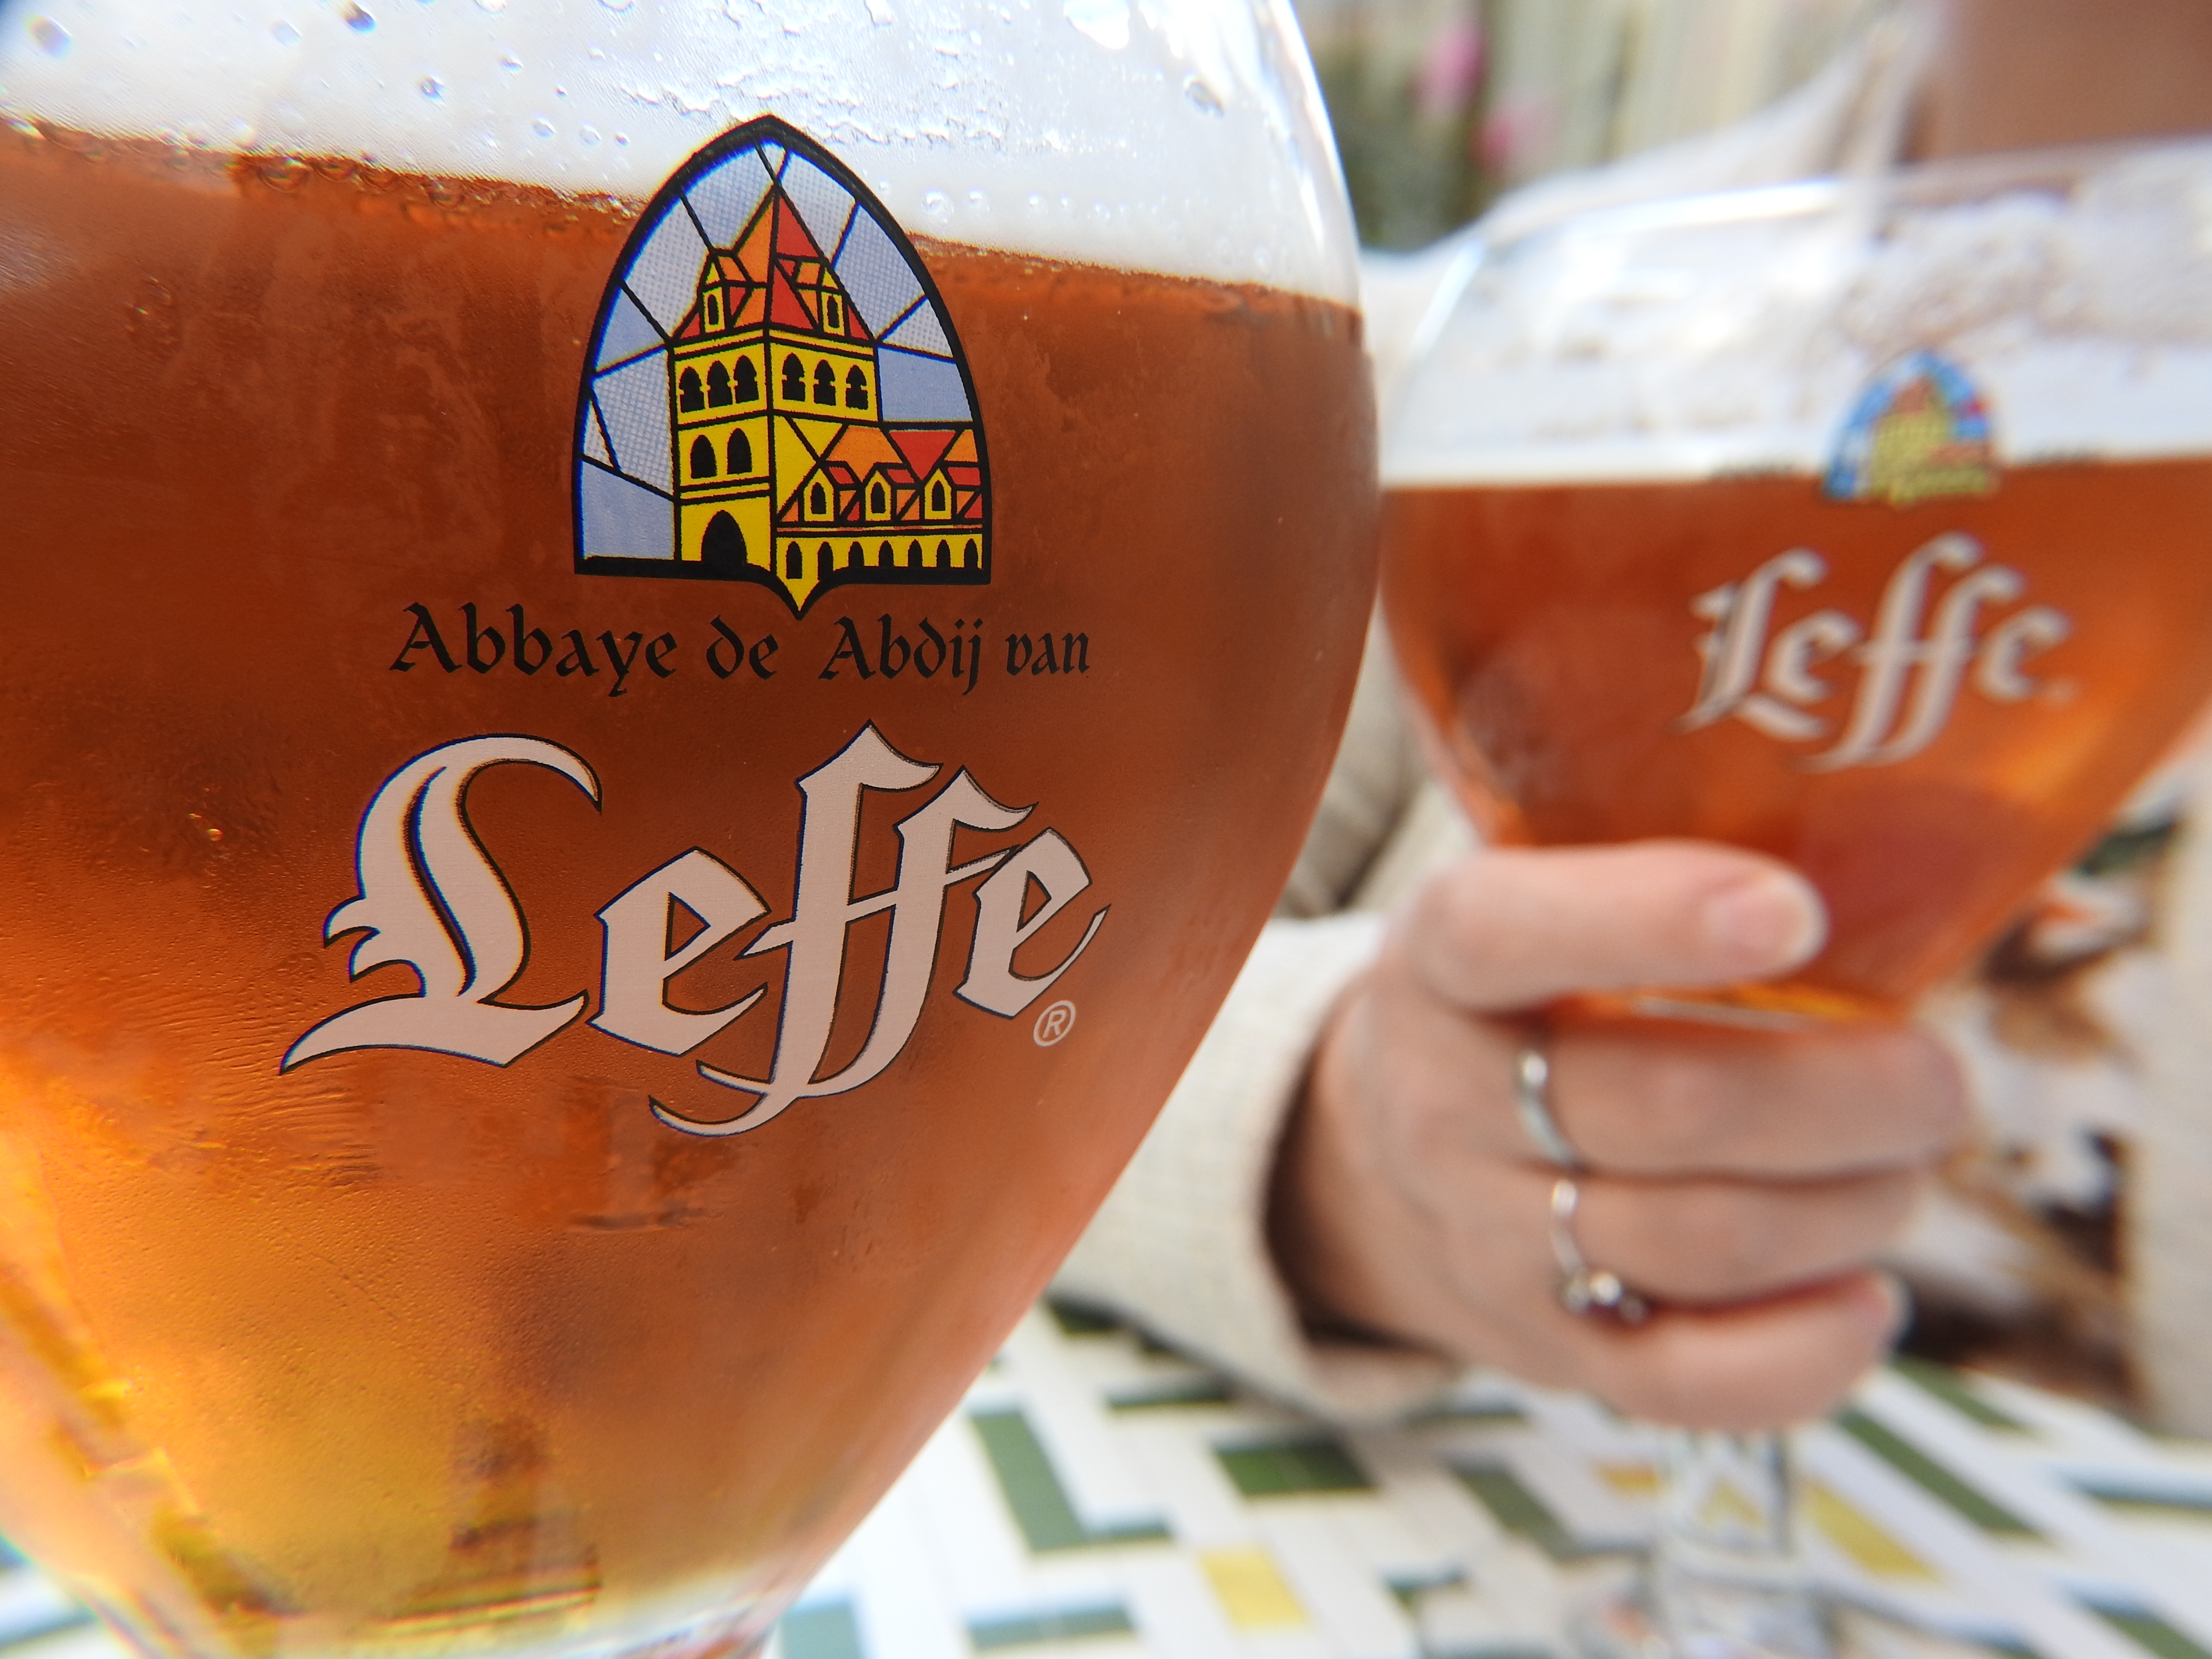
beer, sun, terrace, leffe, drink, beer glass, alcoholic beverage, wheat beer, lager, pint glass, pint, ale, distilled beverage, beer cocktail, Bia h i, Hoppy